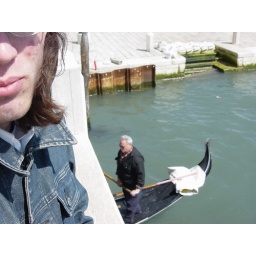
Our accidental visit to Venizia (they moved our car to another train in the middle of the night as we slept).